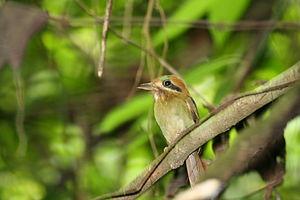
Le Motmot nain est une espèce d'oiseau de à la famille des Momotidae, seule représentante du genre Hylomanes.